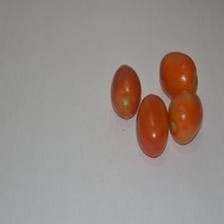
Label: tomato